Trouble Makers (1948 film)

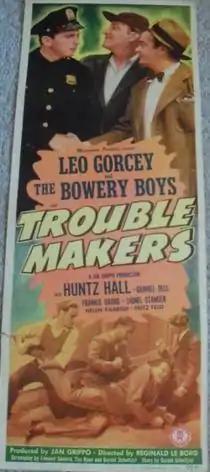

Trouble Makers is a 1948 American comedy film directed by Reginald LeBorg and starring The Bowery Boys. The film was released in 1948 by Monogram Pictures, although the exact release date is uncertain, although two possible released dates are mentioned in different books, December 10, 1948 and December 26, 1948. It is the twelfth film in the series.